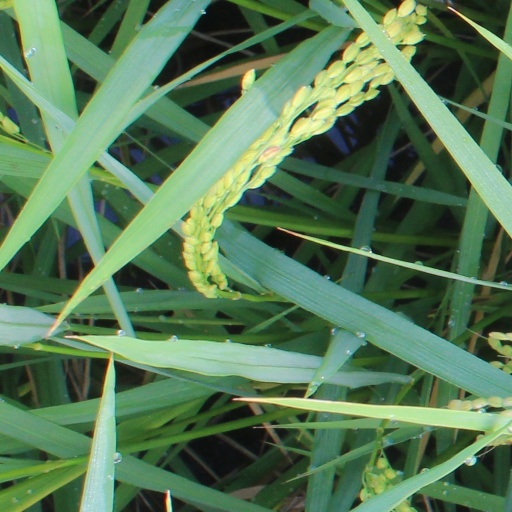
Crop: rice